2022 Chevrolet Detroit Grand Prix (IMSA)

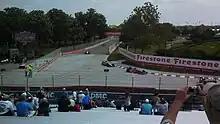
The Raceway on Belle Isle, where the race was held.

International Motor Sports Association's (IMSA) president John Doonan confirmed the race was part of the schedule for the 2022 IMSA SportsCar Championship (IMSA SCC) in August 2021. It was the eighth year the event was held as part of the WeatherTech SportsCar Championship, and the twelfth annual running of the race, counting the period between 2007 and 2013 when it was a round of the Rolex Sports Car Series and the American Le Mans Series respectively. The 2022 Chevrolet Detroit Grand Prix was the sixth of twelve scheduled sports car races of 2022 by IMSA , and it was the fourth of eight rounds held as part of the WeatherTech Sprint Cup. The race was held at the fourteen-turn Belle Isle Park in Detroit, Michigan on June 4, 2022.